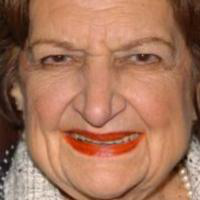
Age group: age 80 +